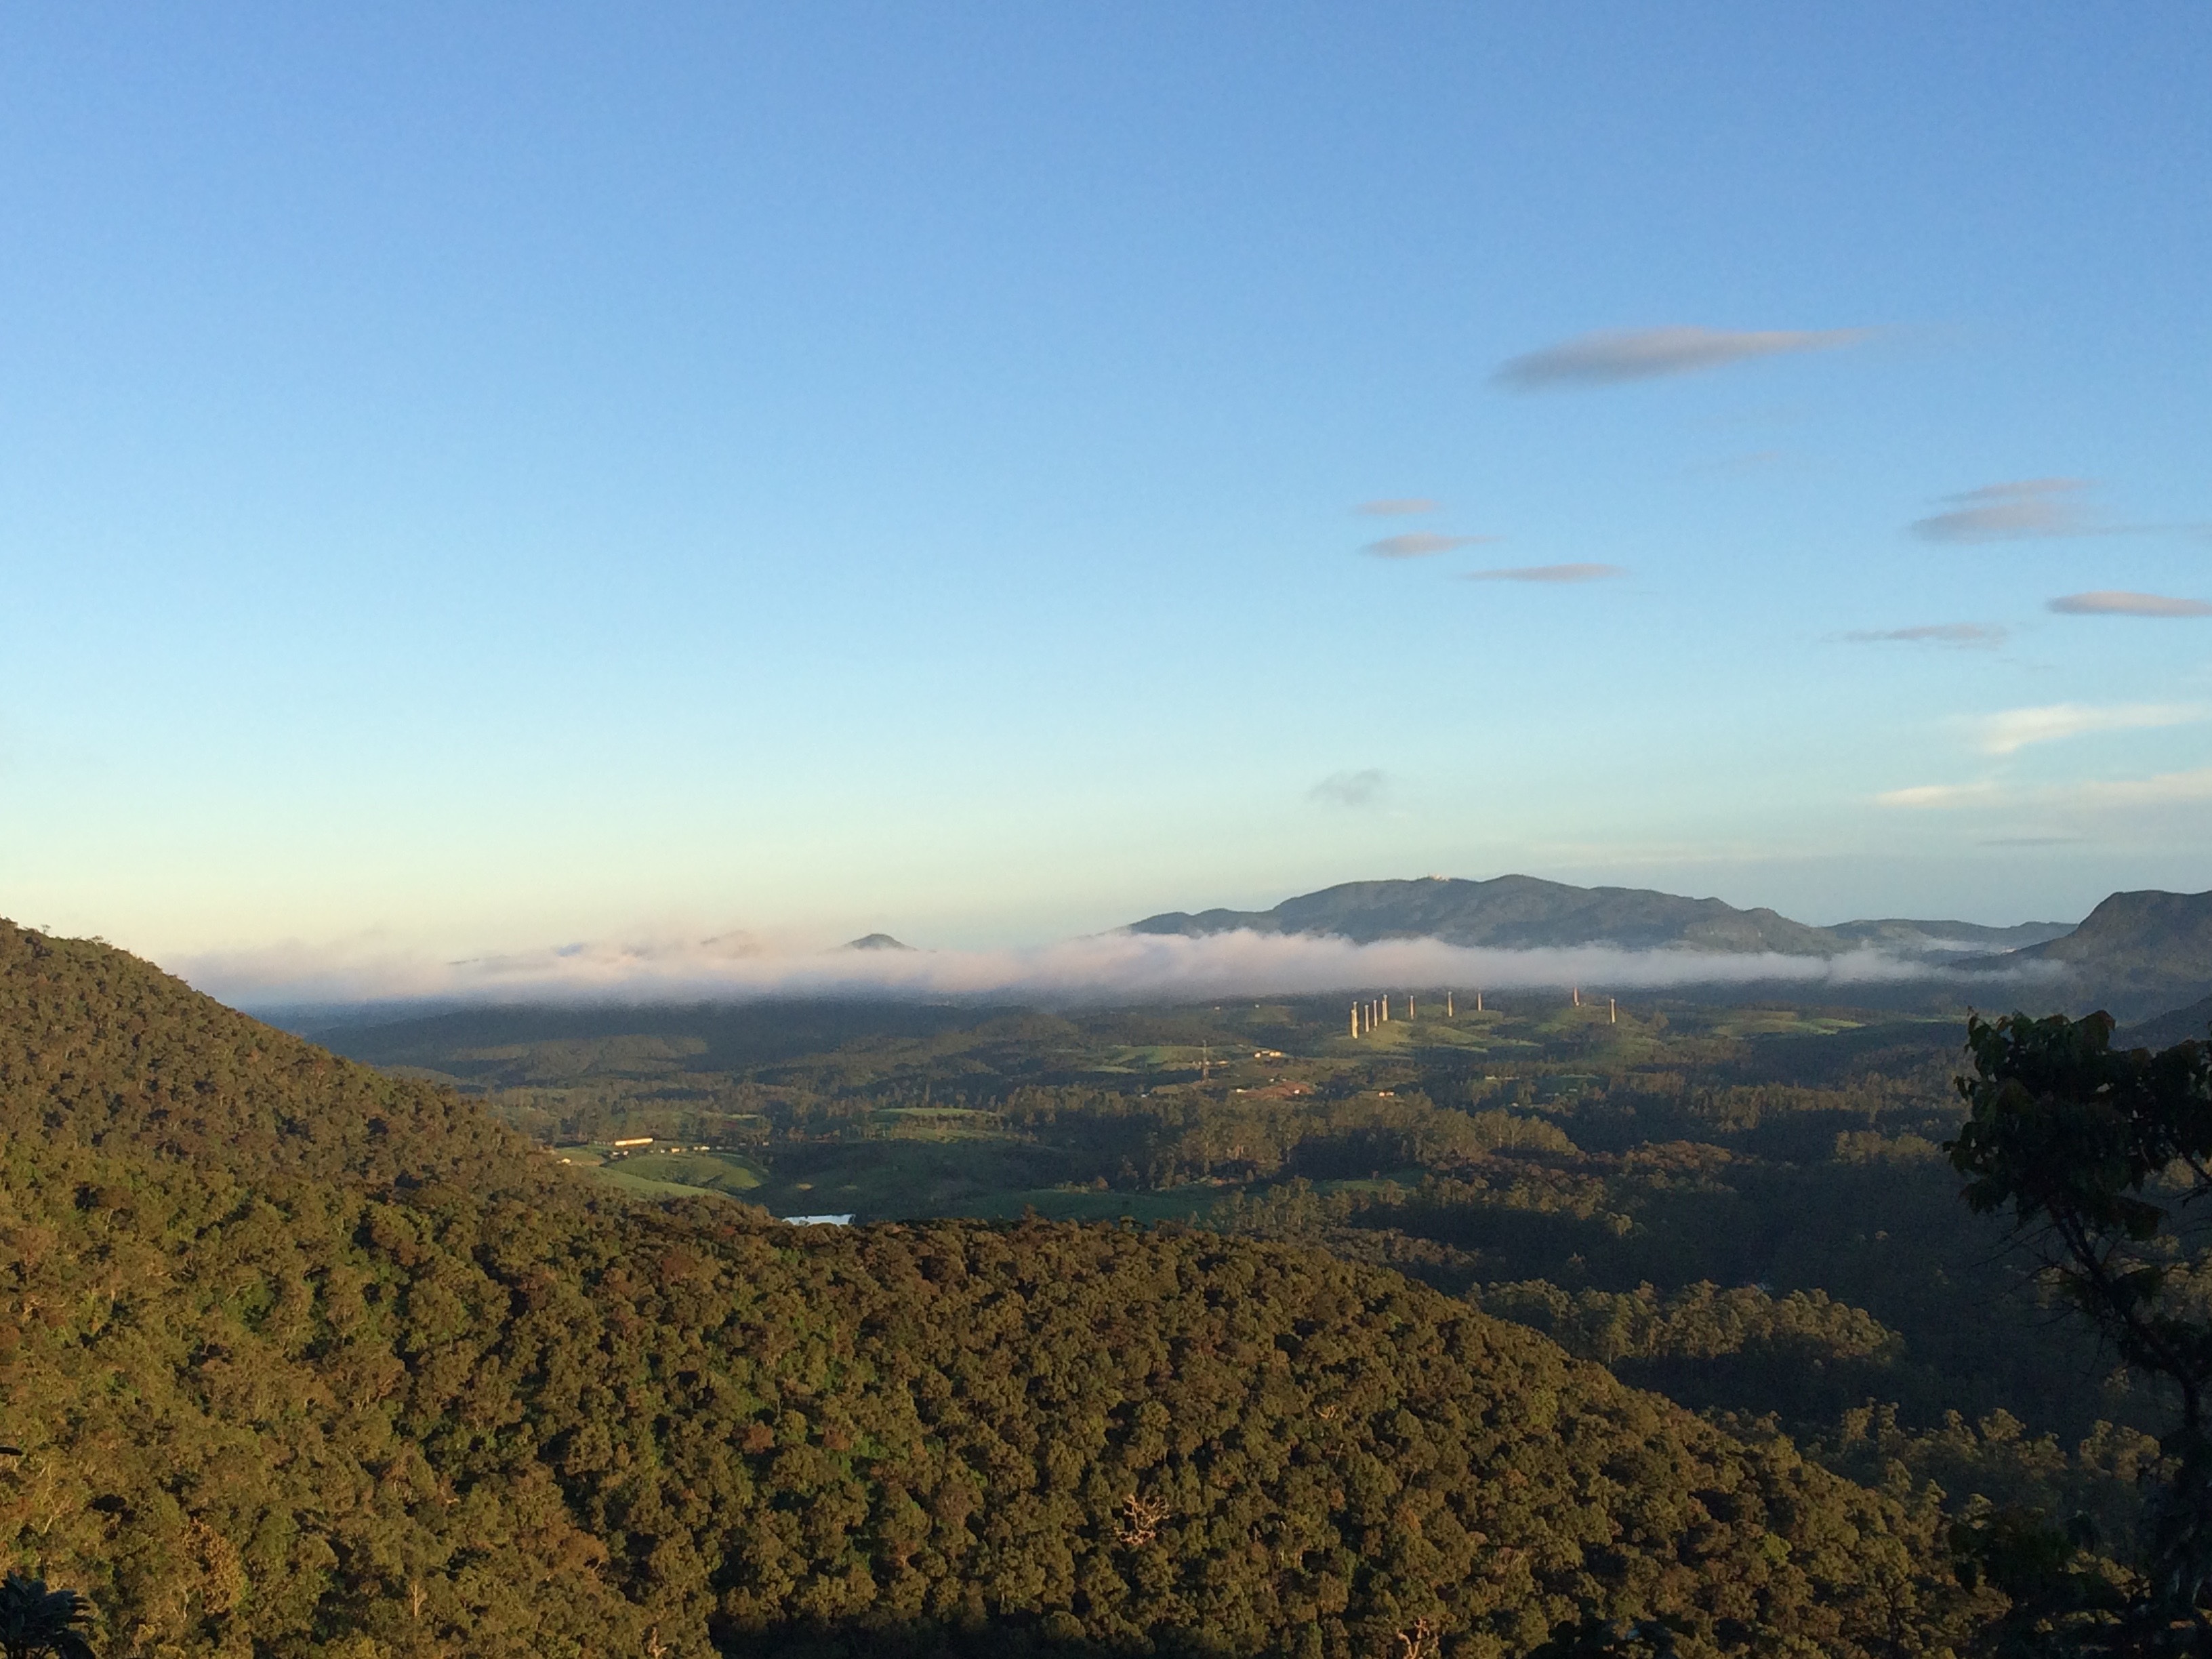
landscape, sea, coast, mountain, sky, hill, adventure, terrain, ridge, paragliding, plateau, mountainous landforms